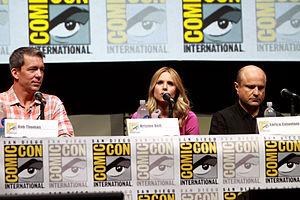
Veronica Mars est un film américain coécrit et réalisé par Rob Thomas, sorti en 2014. C'est la suite de la série télévisée du même nom.